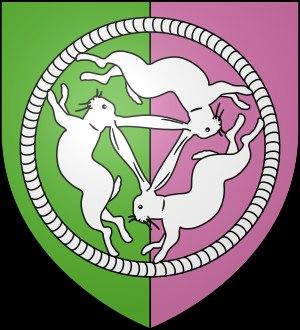
Les trois lièvres sont un motif ornemental circulaire présent dans les sanctuaires du Moyen à l'Extrême Orient jusqu'aux églises du sud ouest de l'Angleterre, ainsi que les anciennes synagogues d'Europe. Il est utilisé comme ornement architectural, symbole religieux, dans d'autres œuvres d'art moderne ou comme logo en décoration, en bijouterie, en héraldique, sur les blasons et sur les écus. Il est considéré comme un puzzle, un problème topologique ou un défi visuel qui a été illustré par la sculpture, le dessin et la peinture.